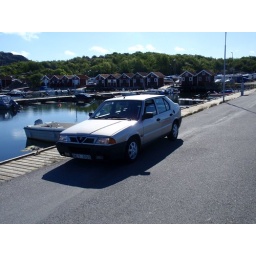
Cozy place.. I have my boat on the pier starting between the little houses just over the roof of the car.